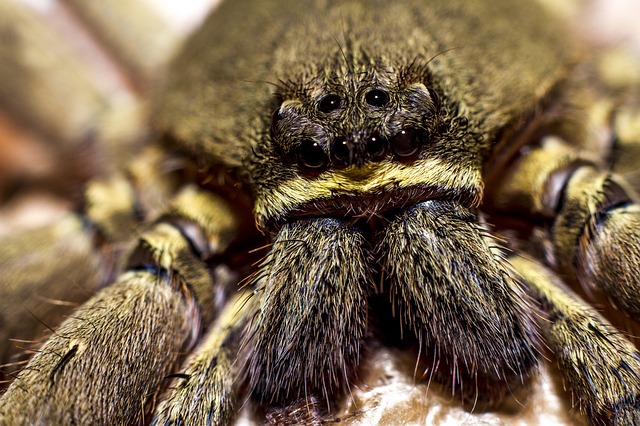
Label: ragno